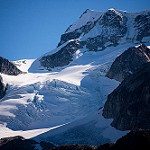
Label: glacier